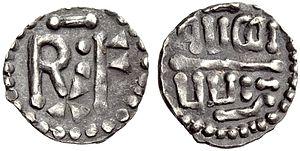
Quentovic est un ancien port de commerce du VIIᵉ au IXᵉ siècle. C'était un des ports de mer principaux des Carolingiens. Comme Dorestad, Quentovic fut une possession personnelle de Charlemagne.
Pépin III, dit « le Bref », né en 714, et mort le 24 septembre 768 à Saint-Denis, près de Paris, est roi des Francs de 751 à 768. Issu de la famille noble franque que l'on appellera les Pippinides, maires du palais de père en fils et véritables détenteurs du pouvoir sous les derniers Mérovingiens, il sera le premier maire du palais à être proclamé roi, en renvoyant au monastère le dernier roi mérovingien Childéric III, créant ainsi une dynastie, les Carolingiens. Il est le fils de Charles Martel et le père de Charlemagne.